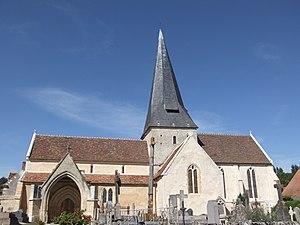
Cette liste regroupe une partie des monuments historiques du Calvados.
L'église Sainte-Anne de Norrey-en-Auge dont la construction a débuté au XIᵉ siècle, cache sous son extérieur anodin une nef rescapée des premiers essais de l'architecture religieuse en Normandie et des peintures murales du XIIᵉ siècle.
Norrey-en-Auge est une commune française, située dans le département du Calvados en région Normandie, peuplée de 93 habitants.